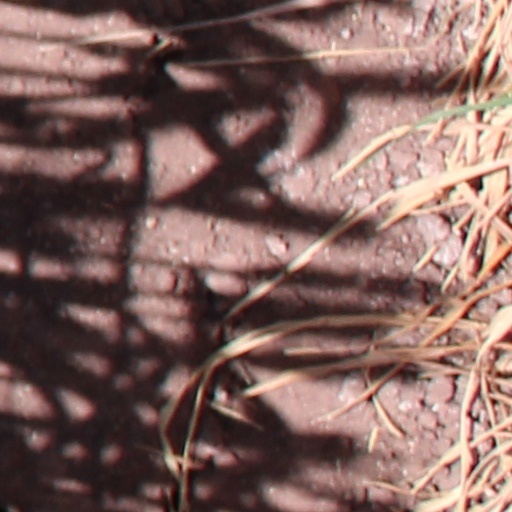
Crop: wheat